Question: Please indicate a possible affordance area of the bottle that can be used for holding.
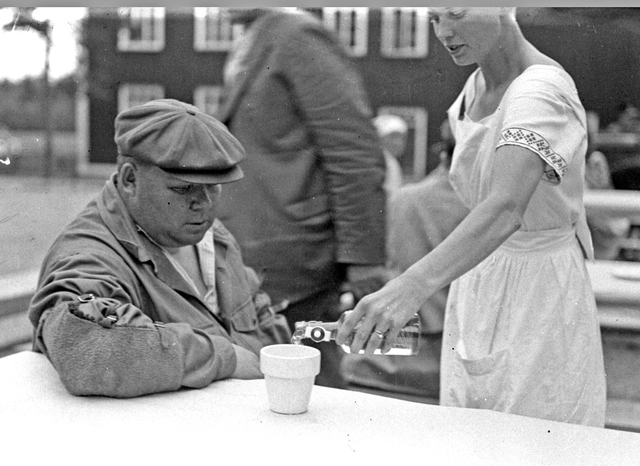
Answer: [289.5, 293.5, 430.5, 360.5]